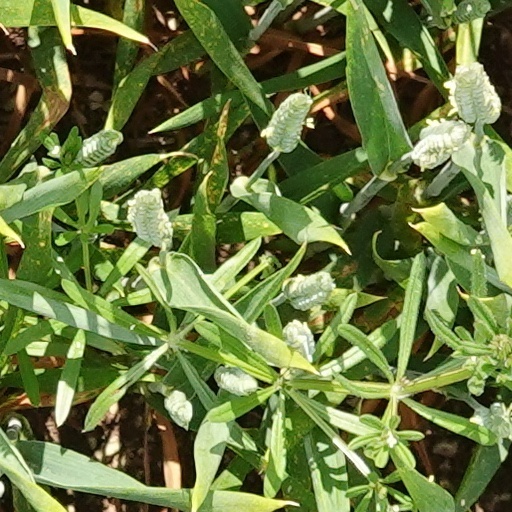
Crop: wheat